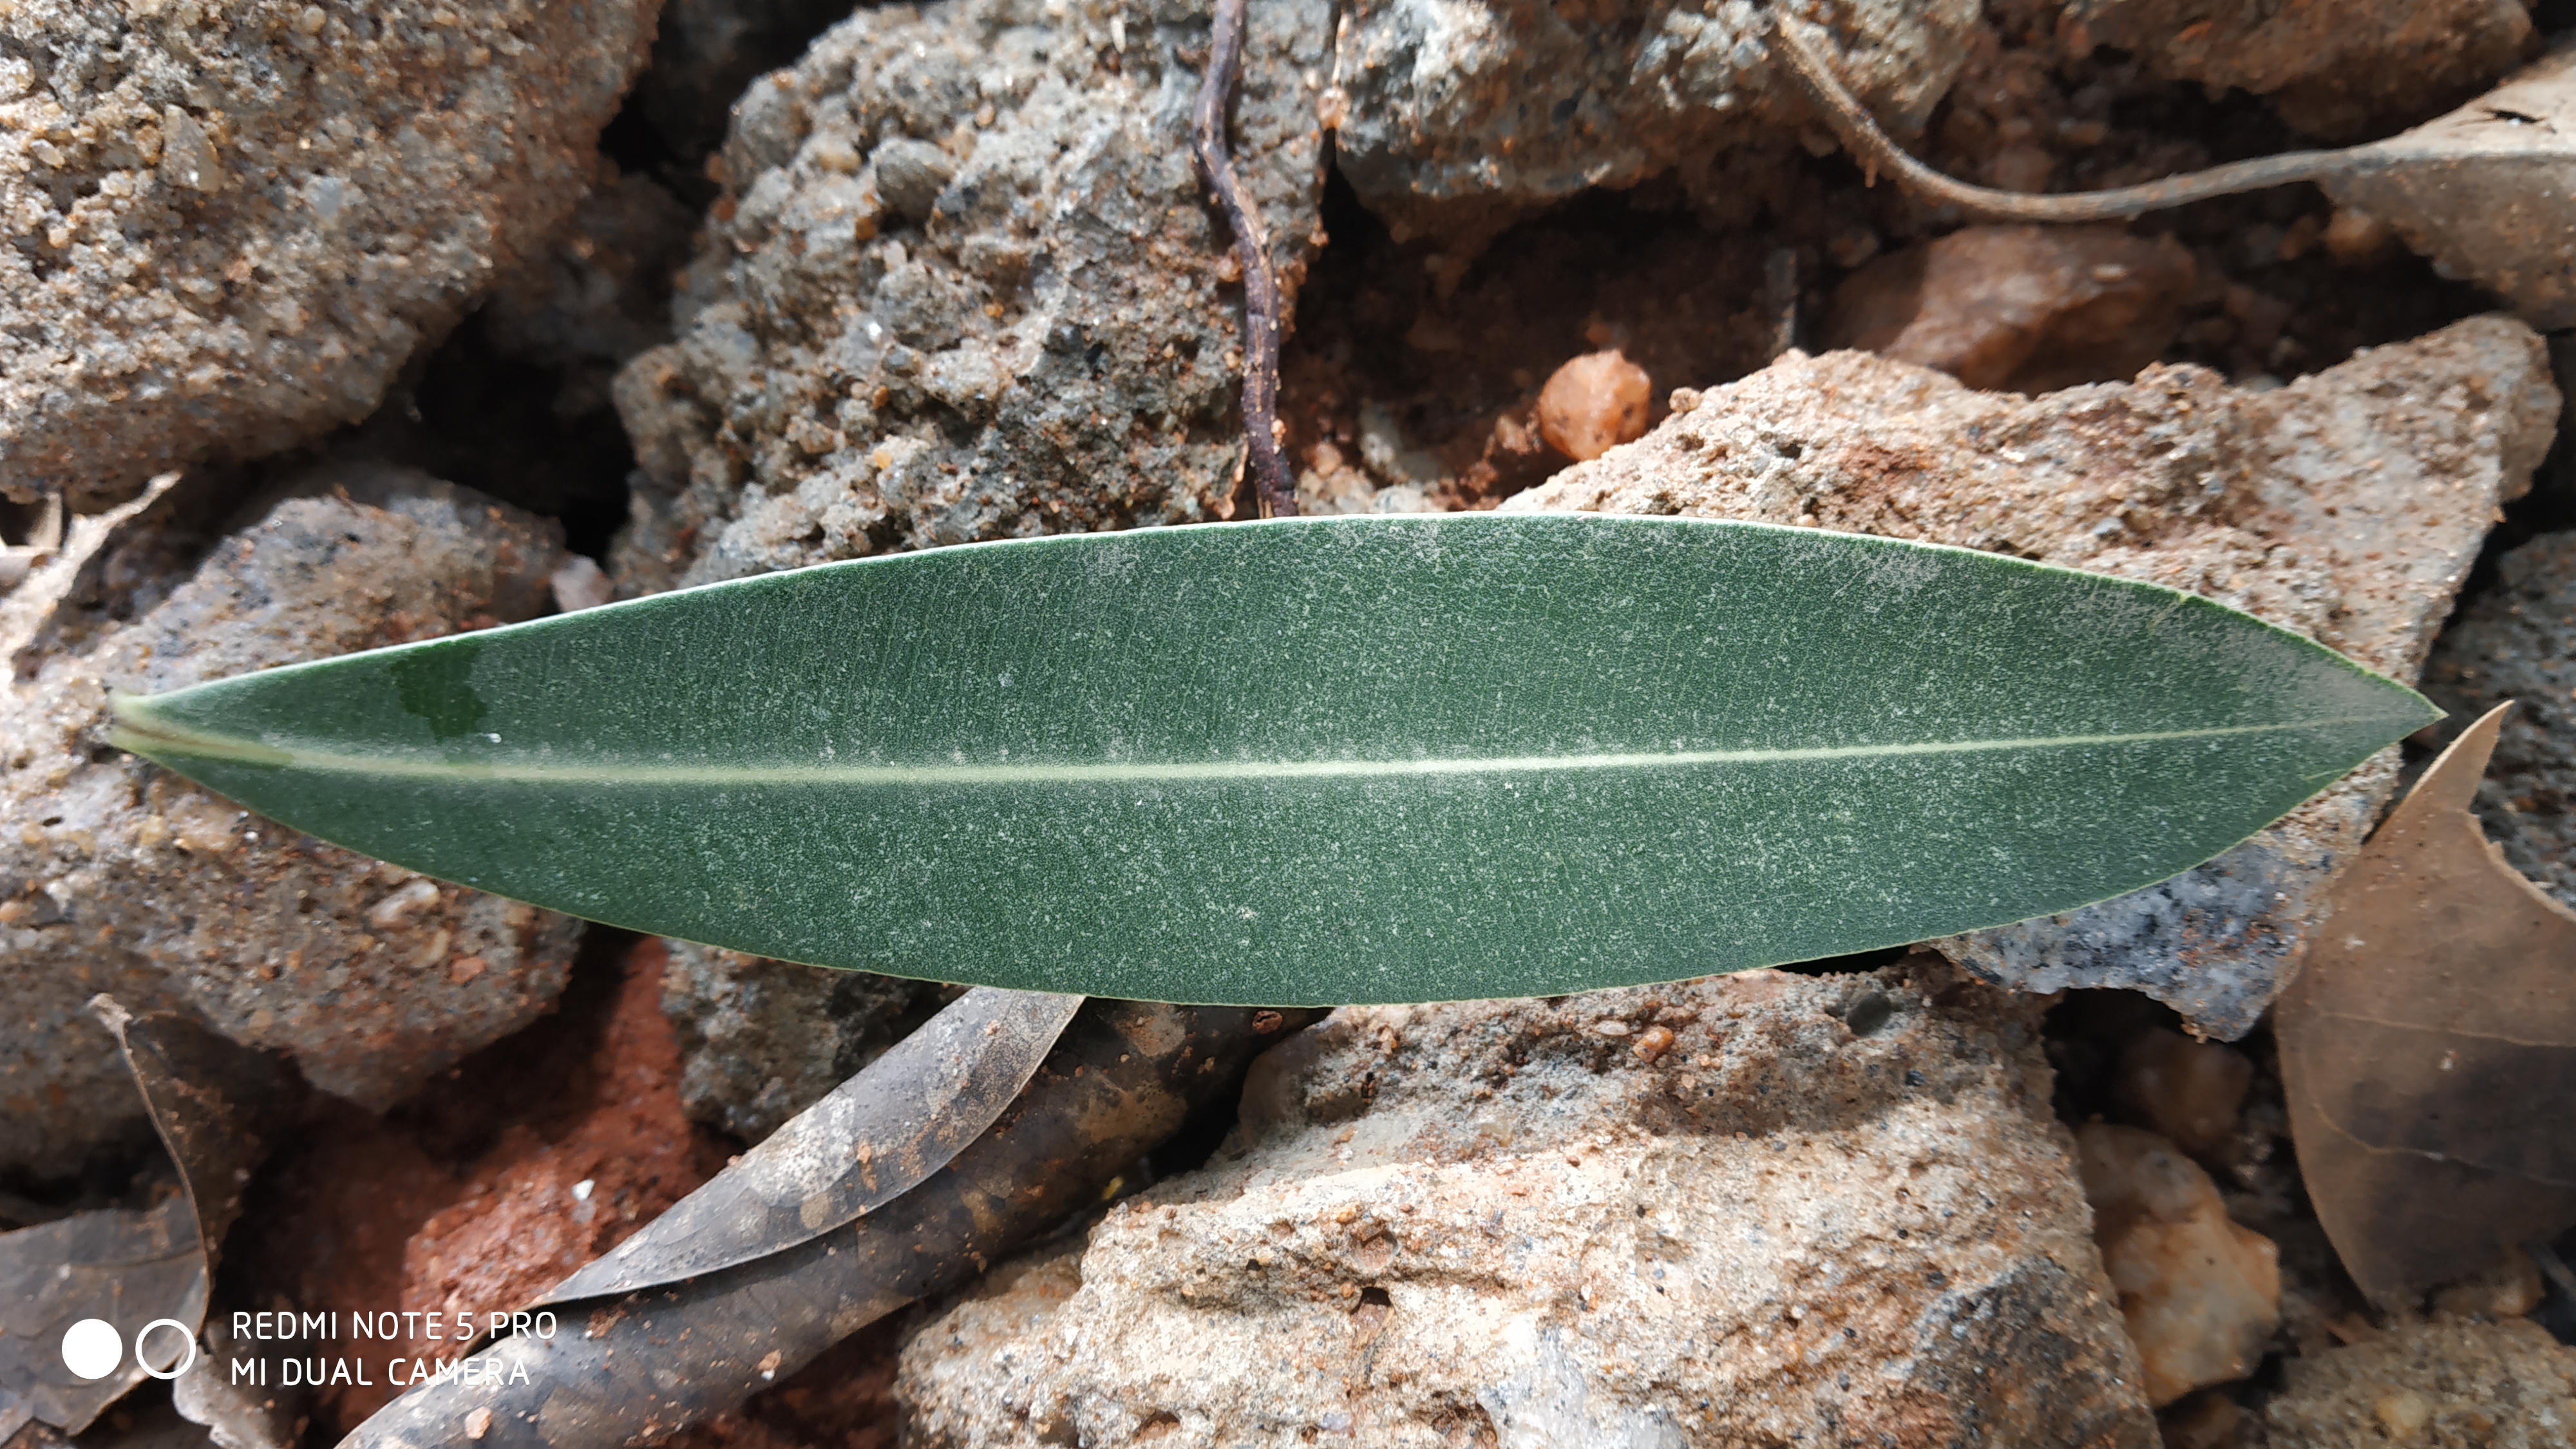
Plant: Ganigale